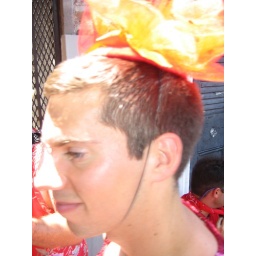
El Dan in red hat